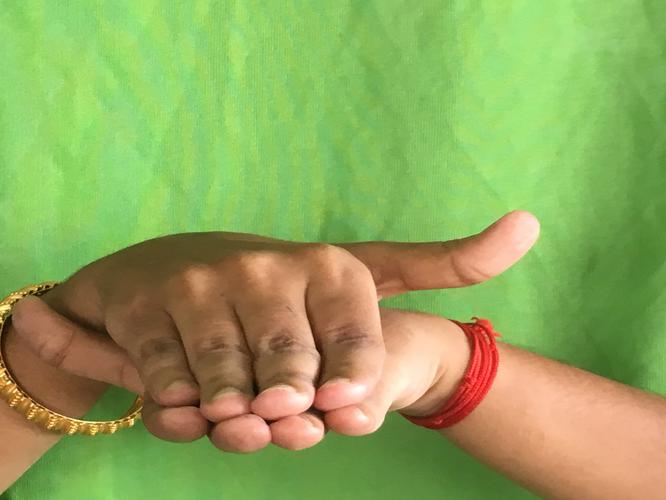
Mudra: Matsya
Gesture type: double_hand